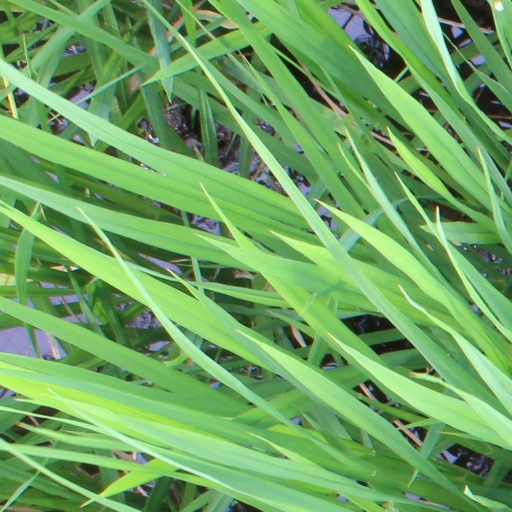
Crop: rice